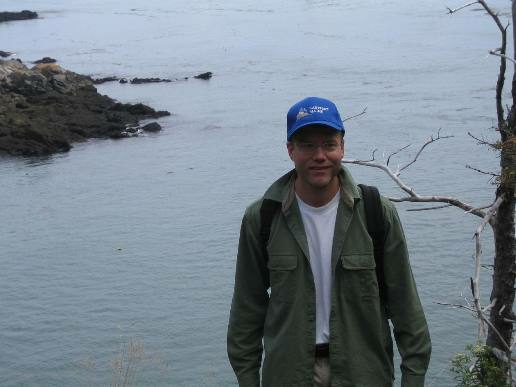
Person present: Yes